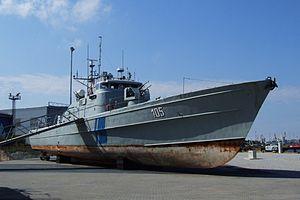
Article principal : Navire musée